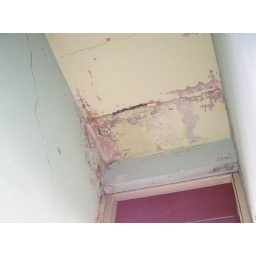
A damp-cracked roof in the same building